Jewish holidays

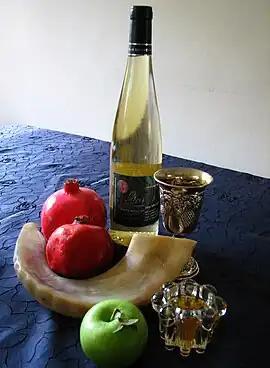
Rosh Hashana symbols: shofar, apples and honey, pomegranates, kiddush wine

According to oral tradition, "Rosh Hashanah" (lit., "Head of the Year") is the Day of Memorial or Remembrance ("Yom HaZikaron"), and the day of judgment ("Yom HaDin"). God appears in the role of King, remembering and judging each person individually according to his/her deeds, and making a decree for each person for the following year.